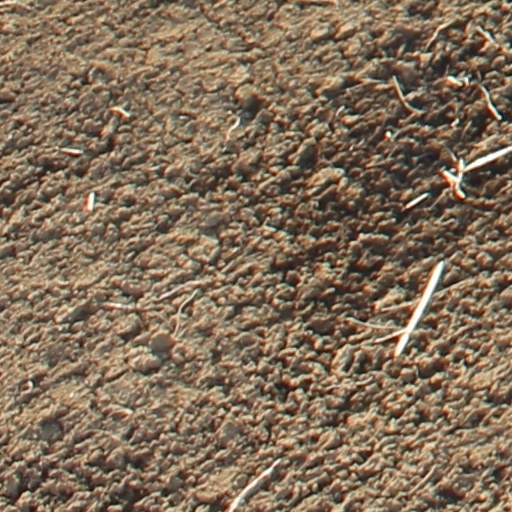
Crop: wheat